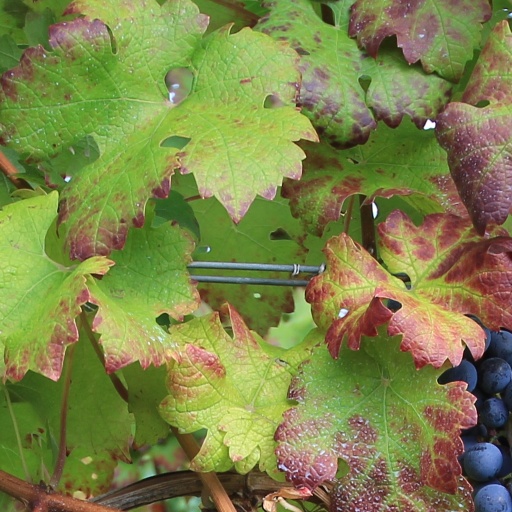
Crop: grape